Chandogya Upanishad

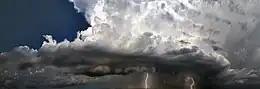
The Chandogya Upanishad describes natural phenomena such as a thunderstorm as a form of chant.

Volumes 2 through 7 of the second Prapathaka present analogies between various elements of the Universe and elements of a chant. The latter include "Hinkāra" (हिङ्कार, preliminary vocalizing), "Prastāva" (प्रस्ताव, propose, prelude, introduction), "Udgītha" (उद्गीत, sing, chant), "Pratihāra" (प्रतिहार, response, closing) and "Nidhana" (निधन, finale, conclusion). The sets of mapped analogies present interrelationships and include cosmic bodies, natural phenomena, hydrology, seasons, living creatures and human physiology. For example, chapter 2.3 of the Upanishad states,